Orchiopexy

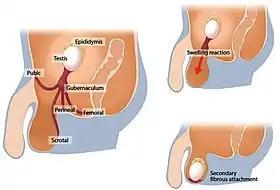
Evolution of orchiopexy

Orchiopexy (or orchidopexy) is a surgery to move and/or permanently fix a testicle into the scrotum. While orchiopexy typically describes the operation to surgically correct an undescended testicle, it is also used to resolve testicular torsion.